Joseph O'Doherty

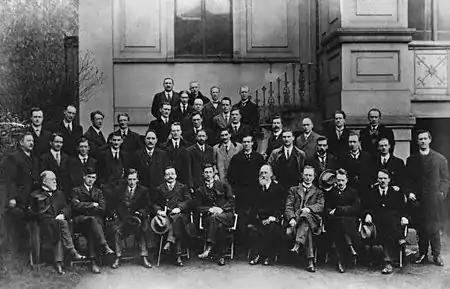
Members of the First Dáil taken on 9 April 1919 on the steps of the Mansion House in Dublin. Joseph O'Doherty is 4th from the left in the second row.

O'Doherty was re-elected at the 1921 general election and opposed the Anglo-Irish Treaty which led to the partition of Ireland. In a Dáil meeting, he made the following statement: